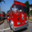
Label: truck